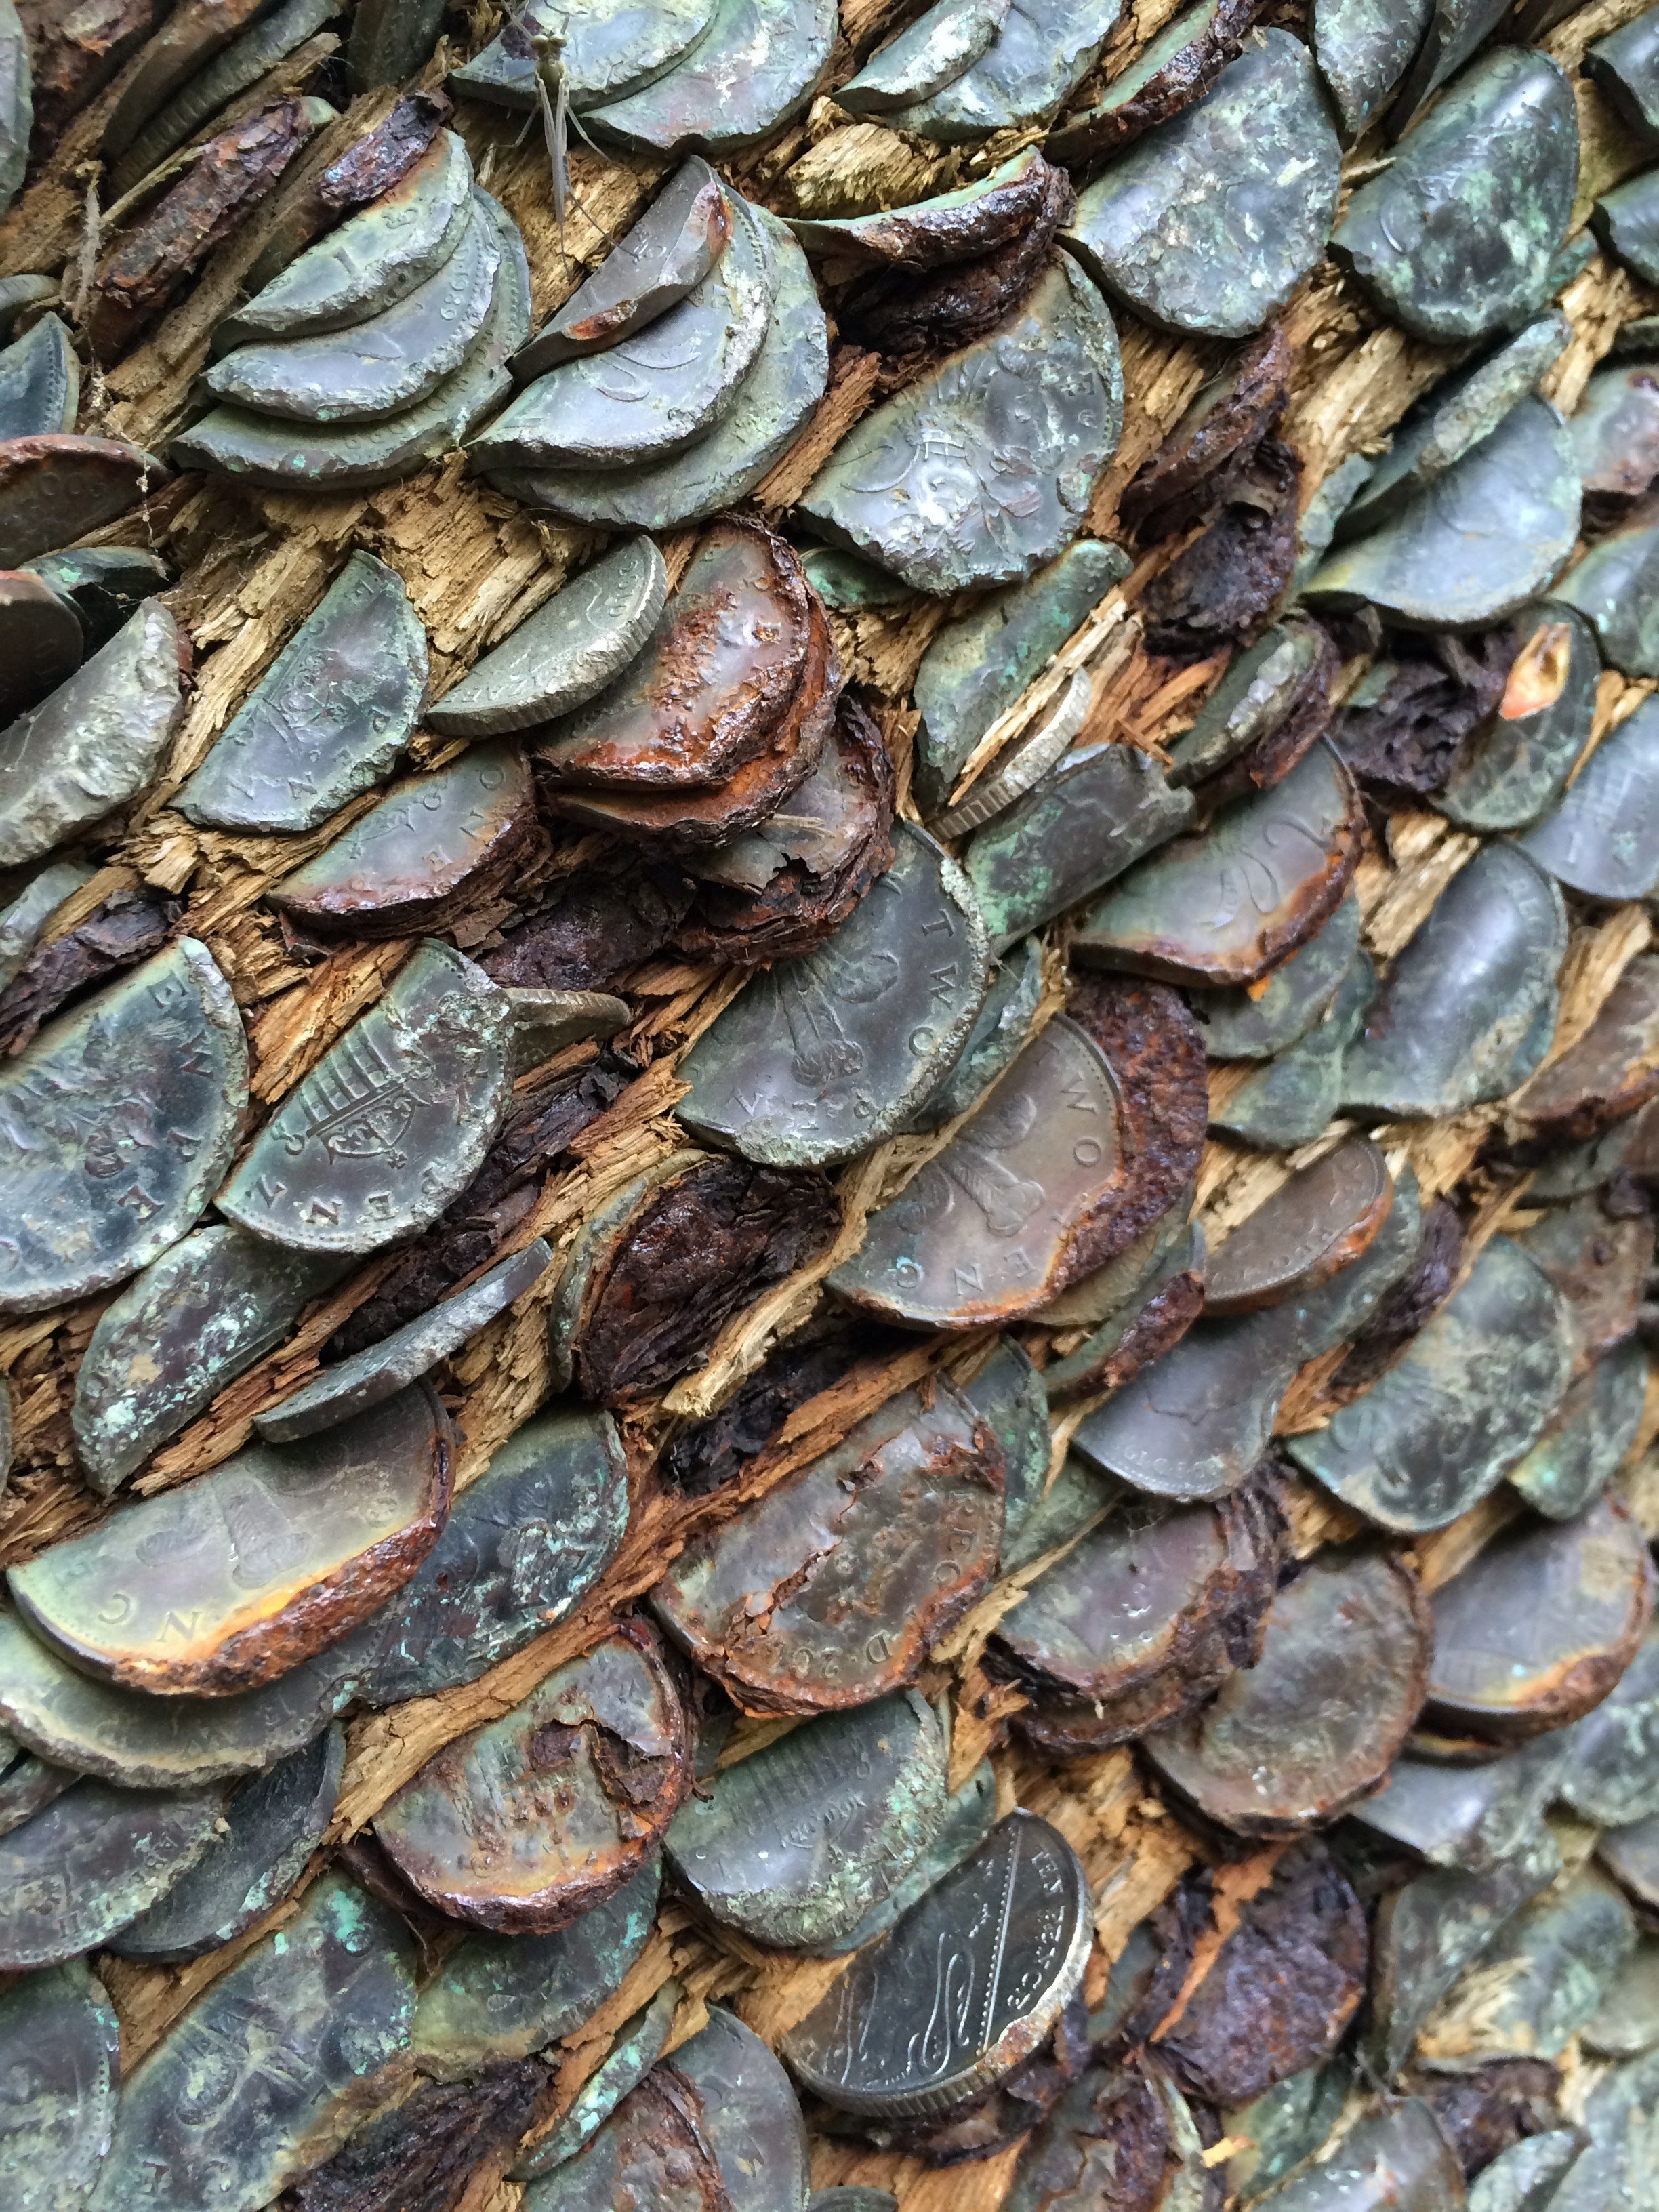
tree, rock, record, wood, leaf, flower, trunk, food, pebble, seafood, material, mussel, coins, lucky charm, sunflower seed, clams oysters mussels and scallops